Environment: lab
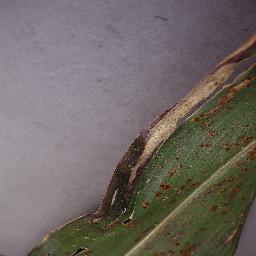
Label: northern_corn_leaf_blight